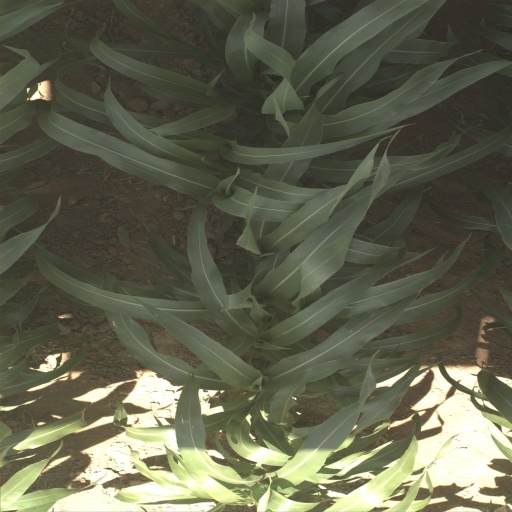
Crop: sorghum